Alaminos, Laguna

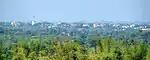
Skyline of Alaminos

Alaminos has a land area of and is situated from Santa Cruz and southeast of Manila. The municipalities of Calauan and Bay are located north of Alaminos, the city of San Pablo on the south and east and the city of Santo Tomas in Batangas province on its west.